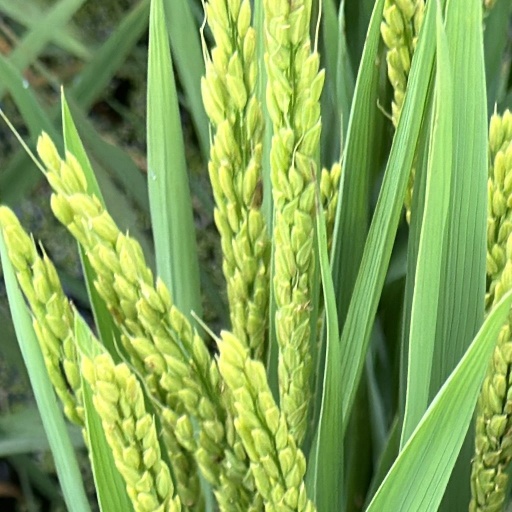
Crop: rice